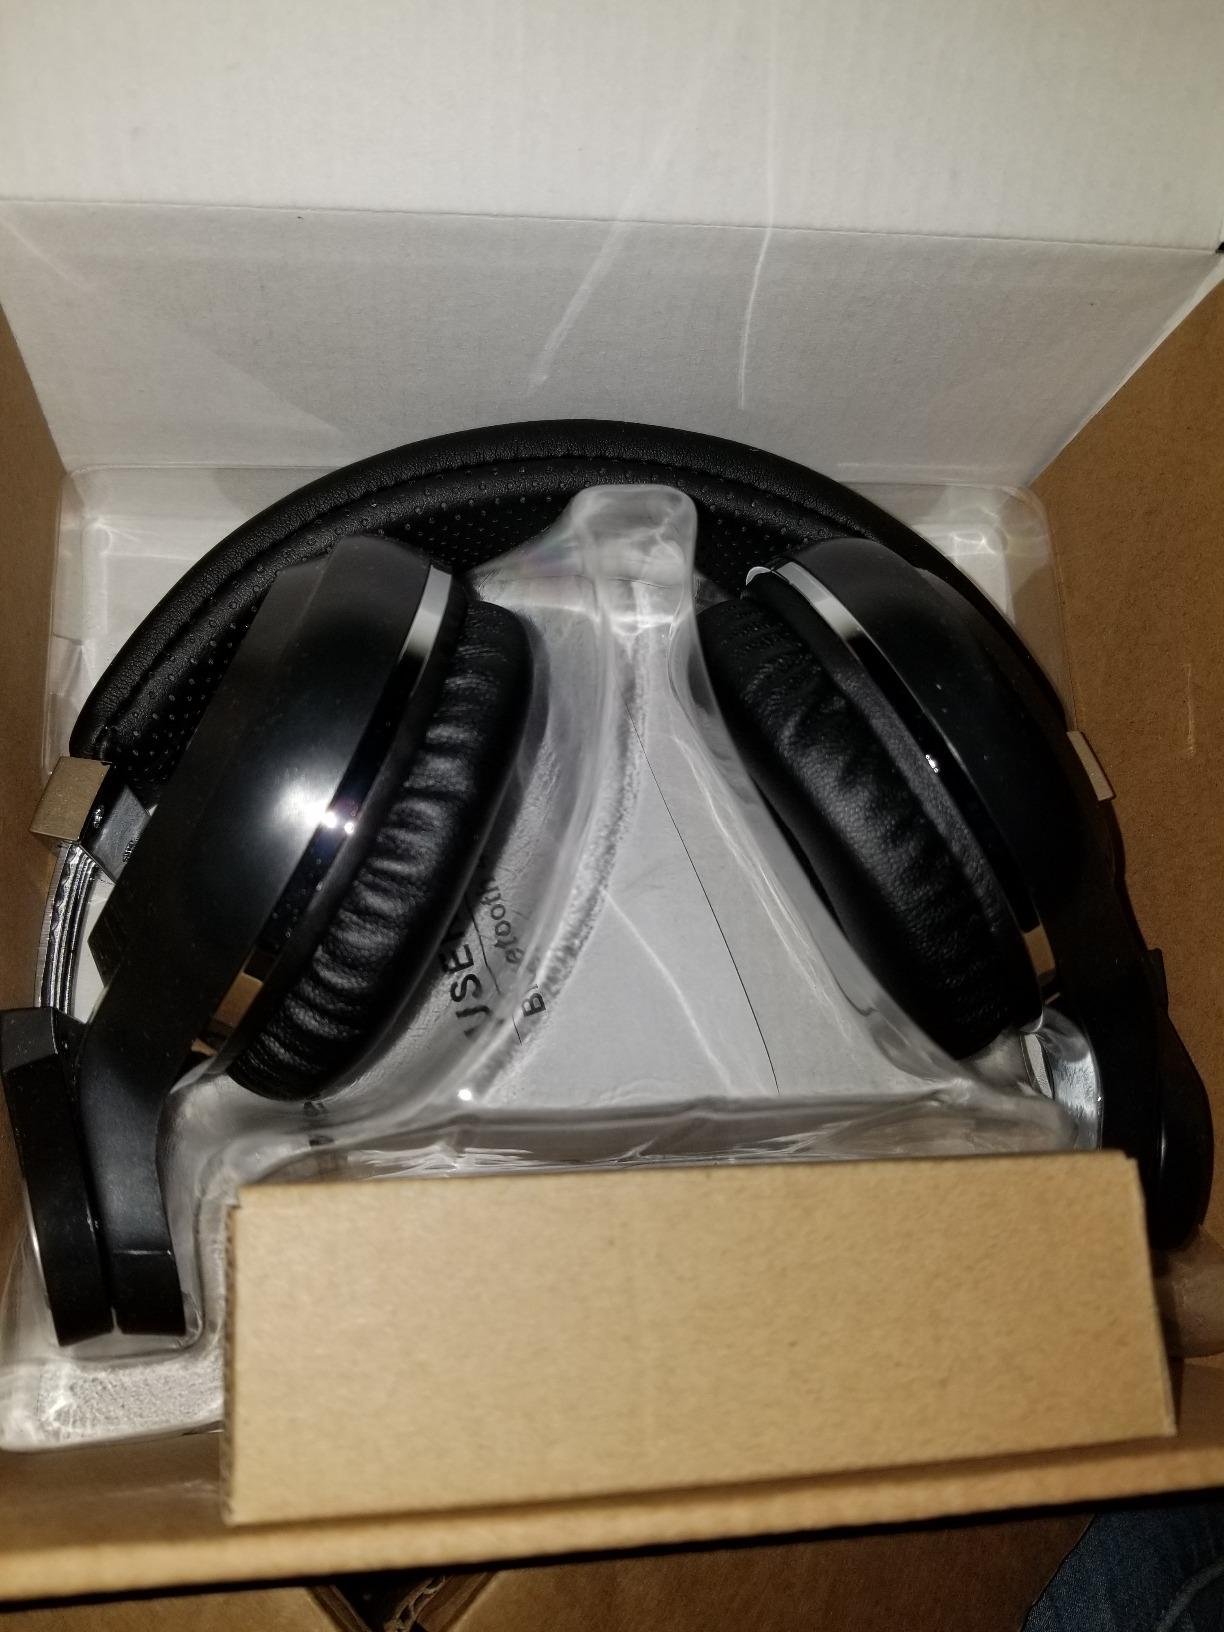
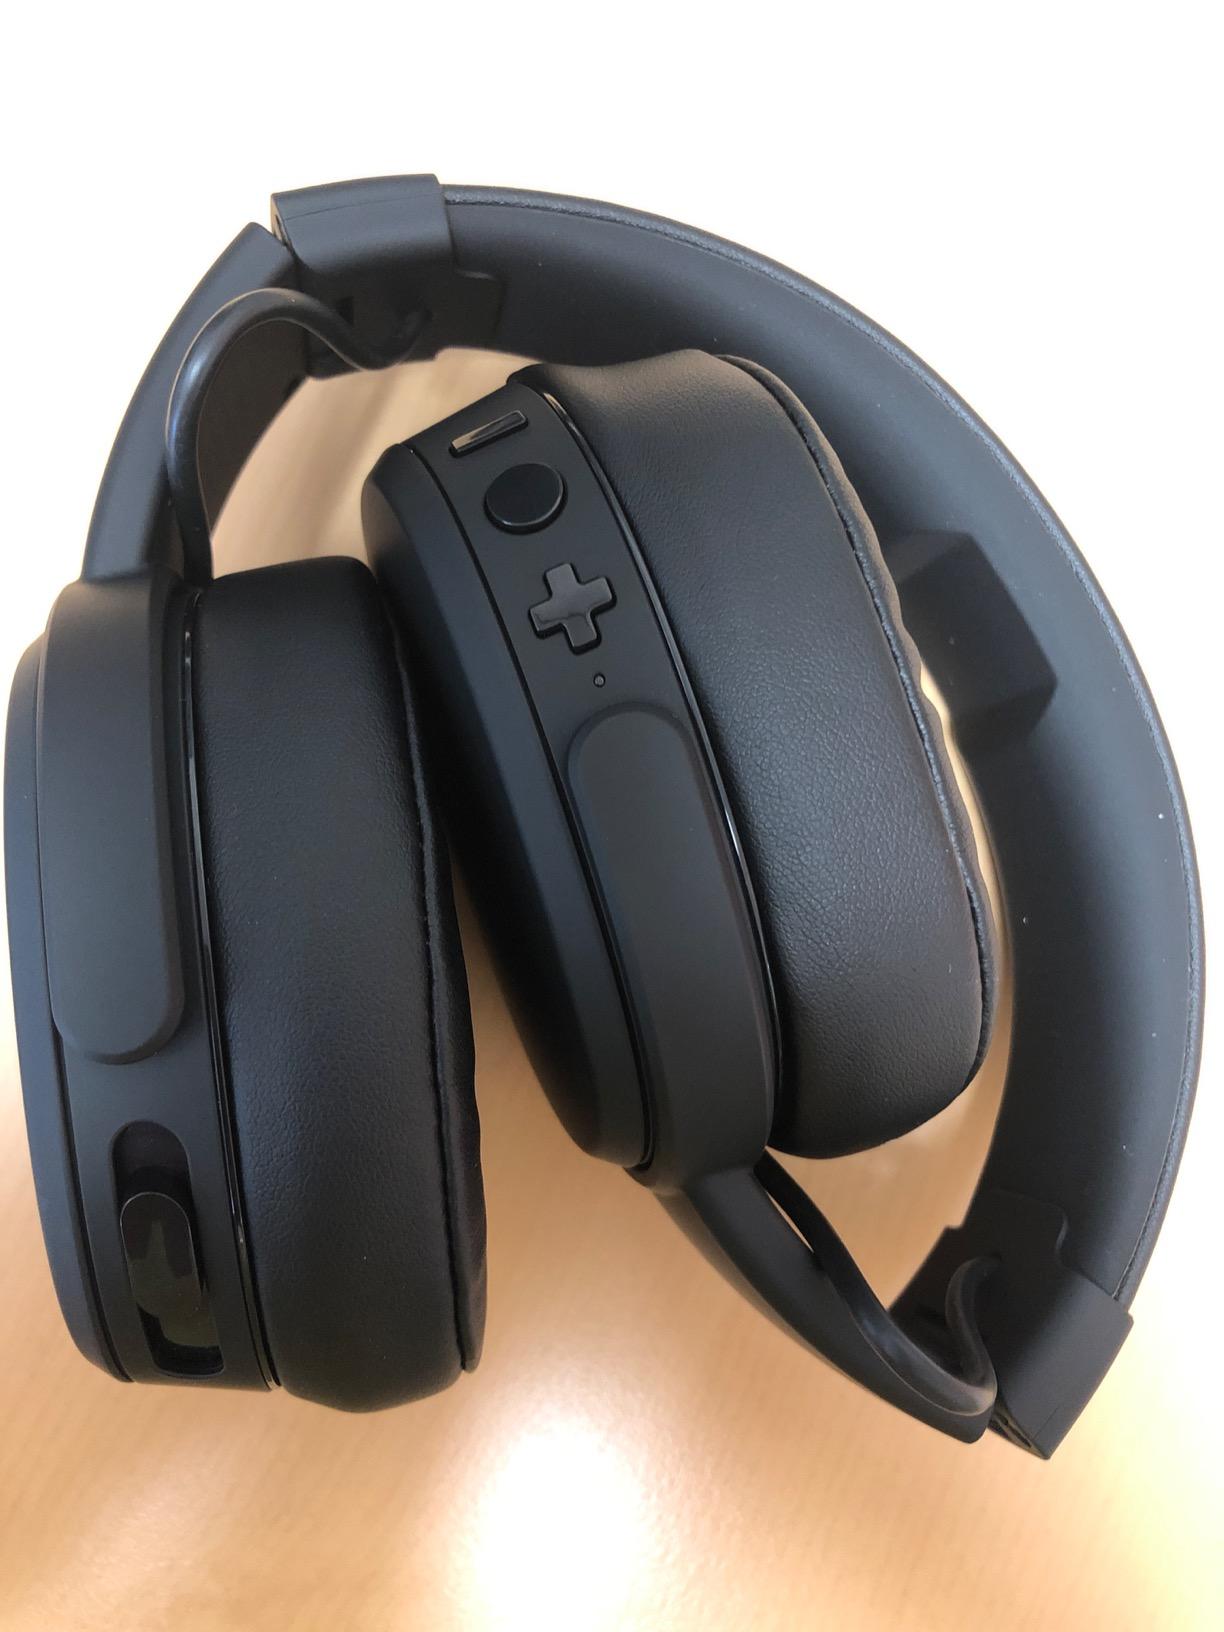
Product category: headphones
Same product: no